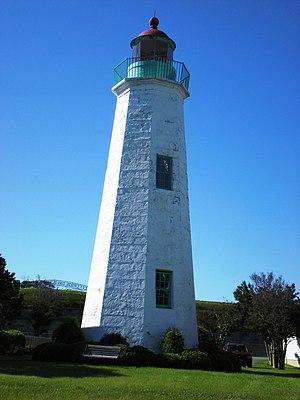
La liste des phares en Virginie dresse la liste des phares de l'État américain de la Virginie répertoriés par la United States Coast Guard. Située juste au nord de la Caroline du Nord, la côte atlantique de la Virginie est une chaîne d'îles-barrières de sable qui possédait quelques hauts phares.